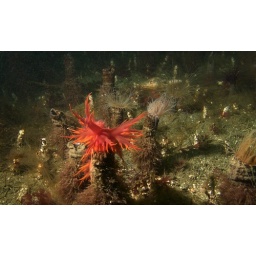
nudibranch eating tube anemones in the sands off the breakwater wall in Monterey. The nudibranch is around 7 inches long.